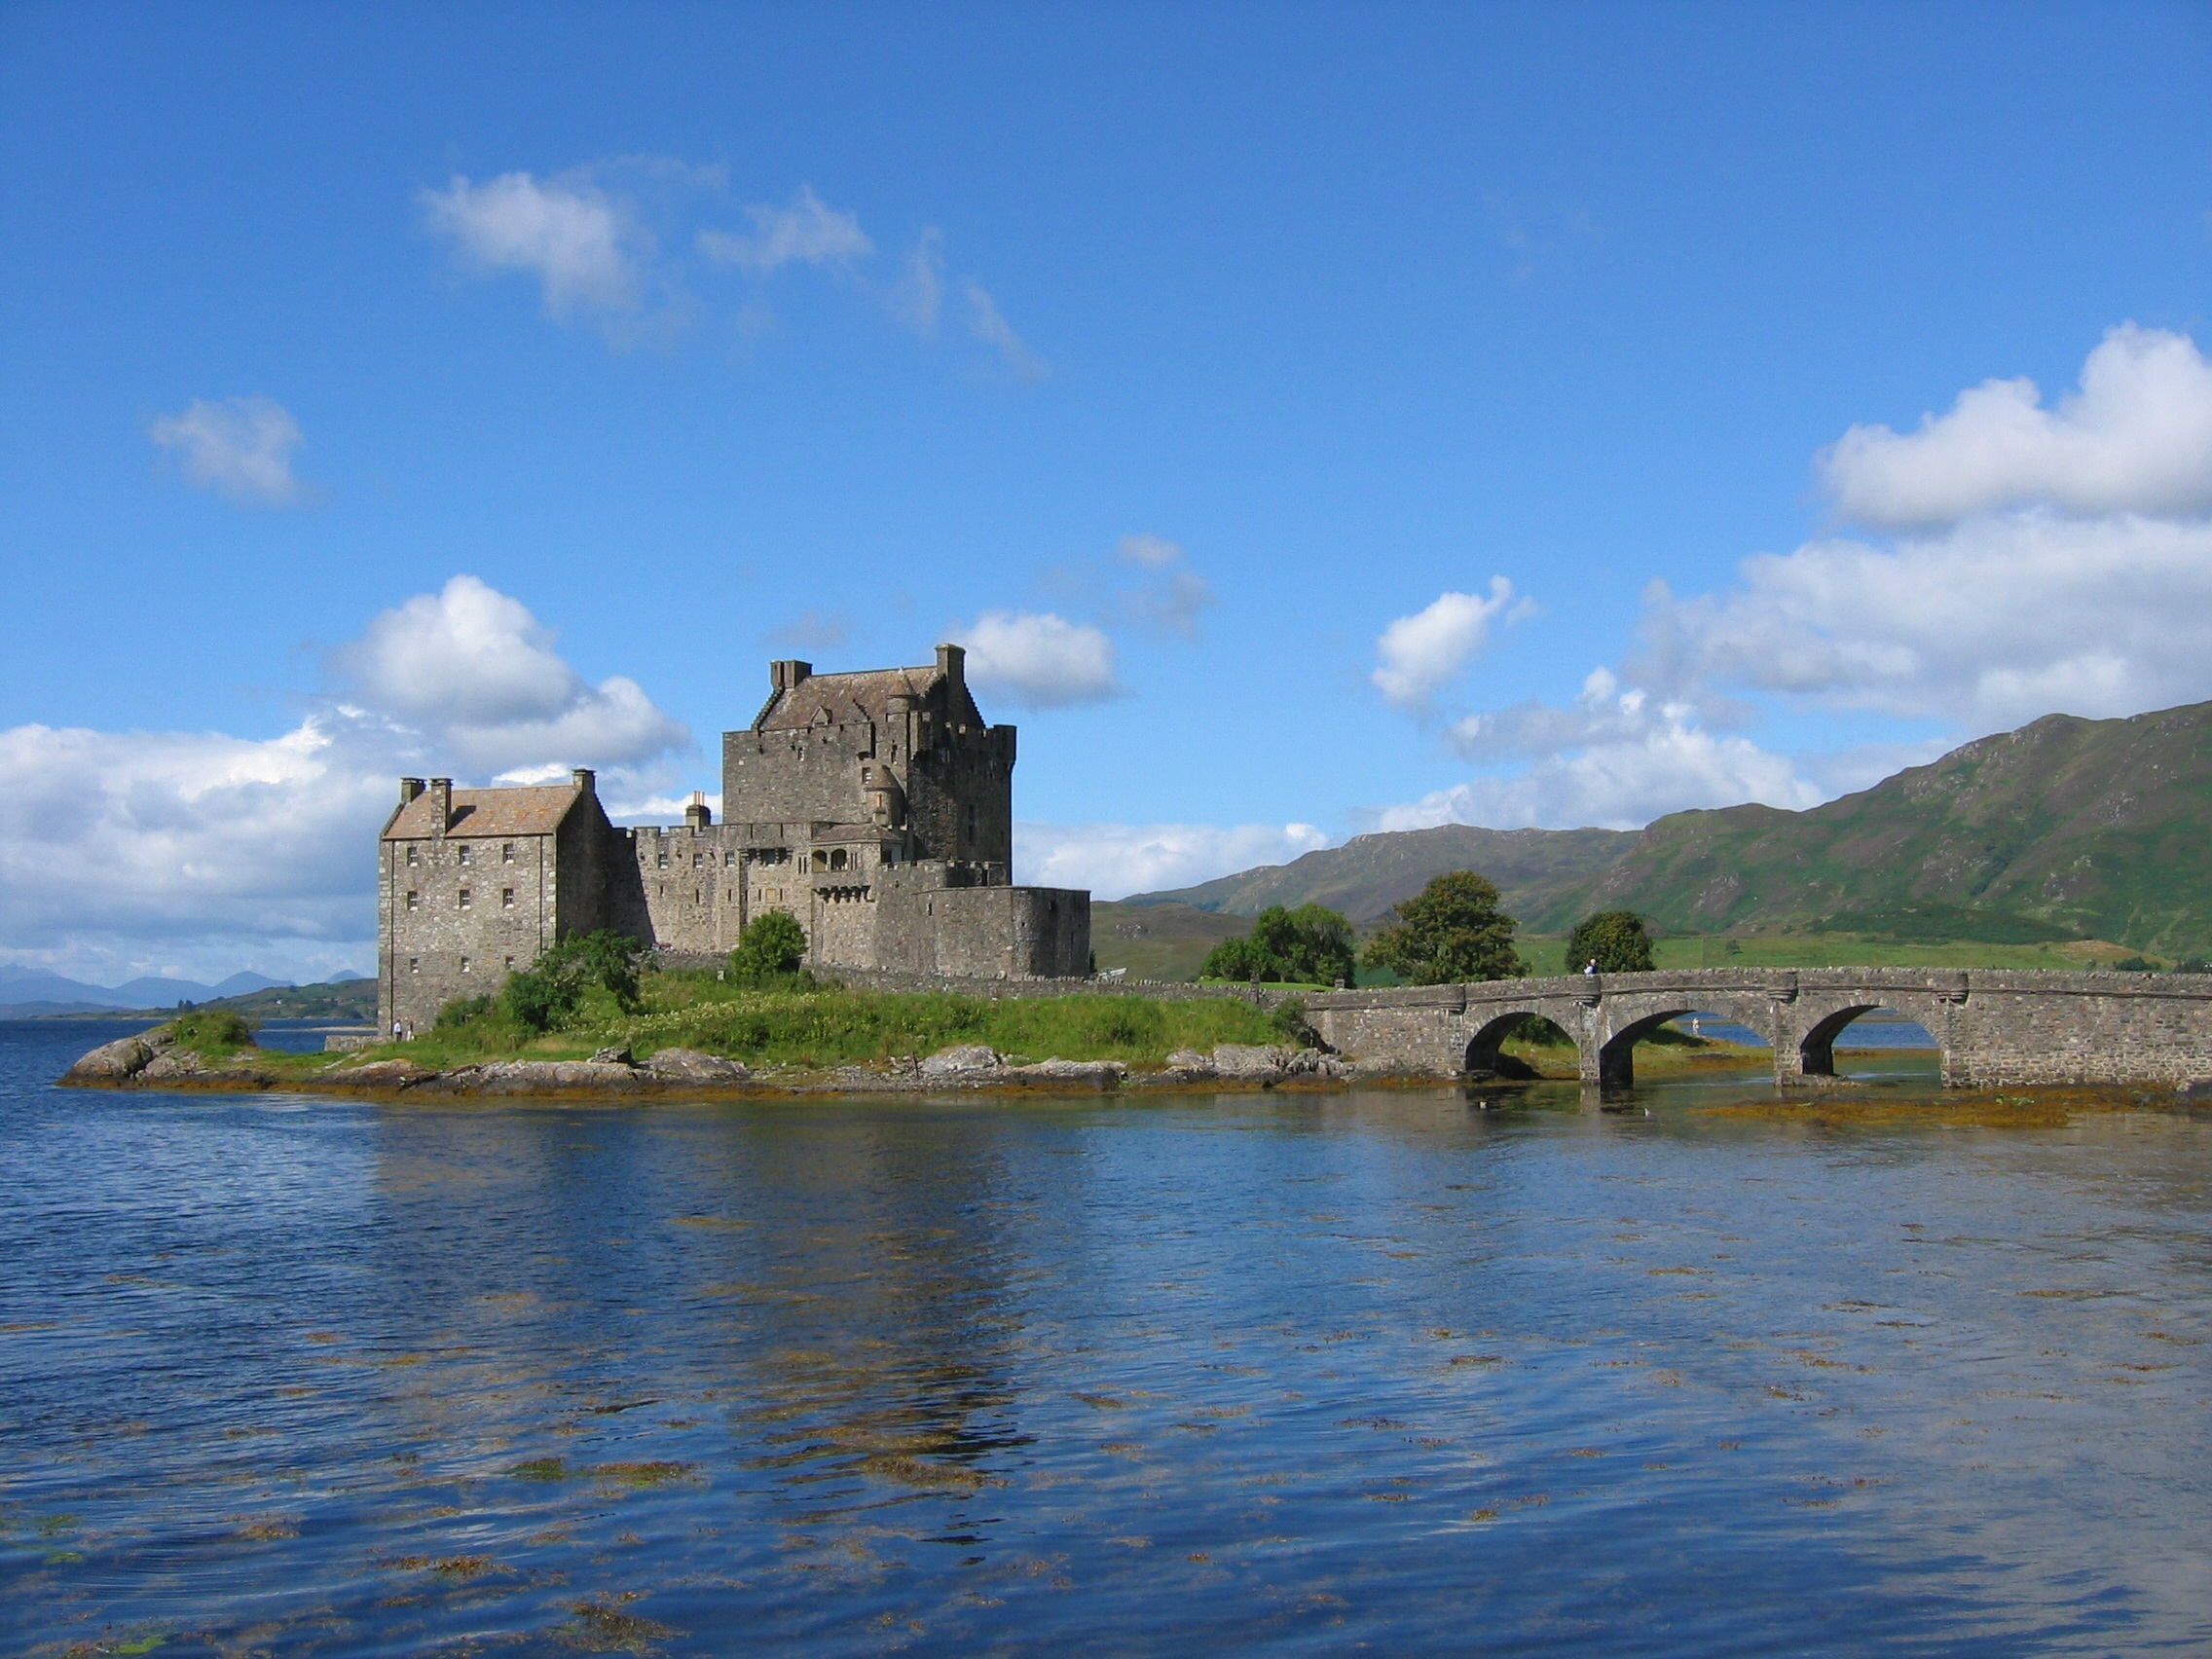
landscape, sea, coast, water, architecture, bridge, lake, building, chateau, old, stone, cliff, reflection, tower, bay, castle, landmark, reservoir, historic, tourism, fortress, scotland, famous, loch, highlands, eilean donan